St. Louis Fire Department

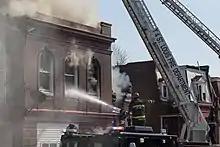
St. Louis Fire Department fighting a fire, March 2021

The St. Louis Fire Department (STLFD or STL City Fire) provides emergency medical services, fire cause determination, fire prevention, fire suppression, hazardous materials mitigation, and rescue services to the city of St. Louis, Missouri. The department is the second-oldest professional and fully paid fire department in the United States. The STLFD is responsible for and has a population of approximately 294,890 with a daytime population of over 2 million.